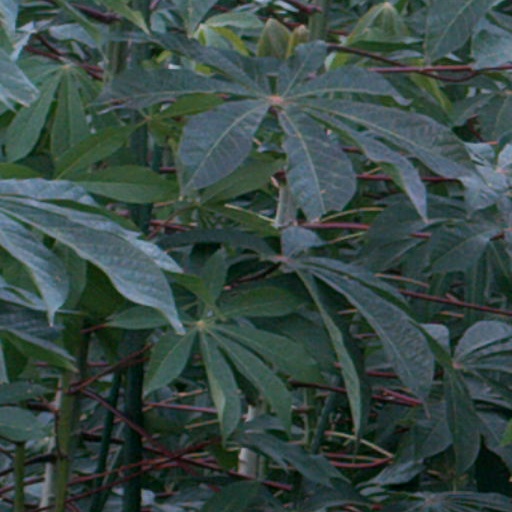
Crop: cassava